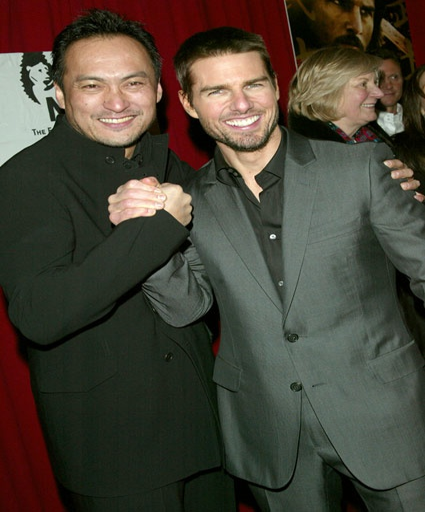
actors attend the premiere of historical drama film .